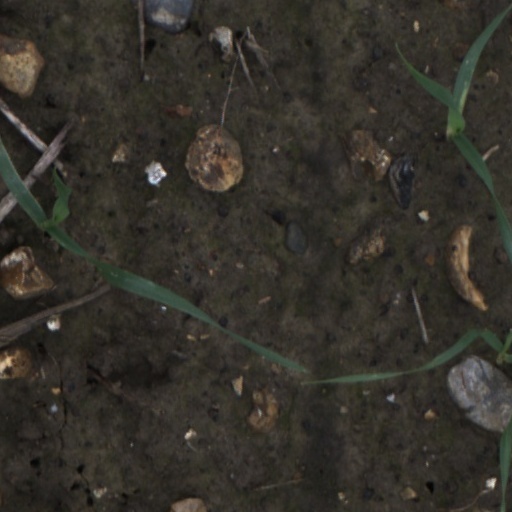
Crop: wheat